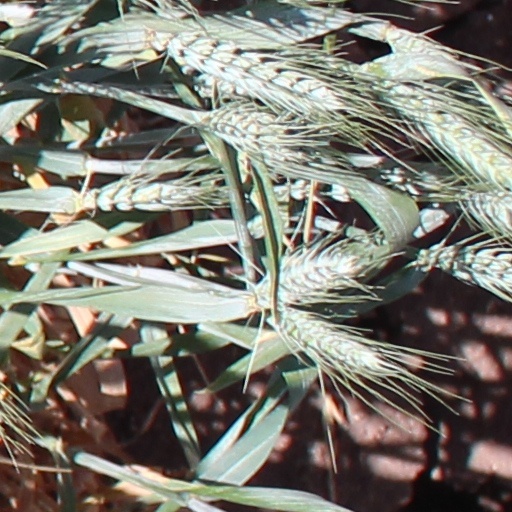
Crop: wheat